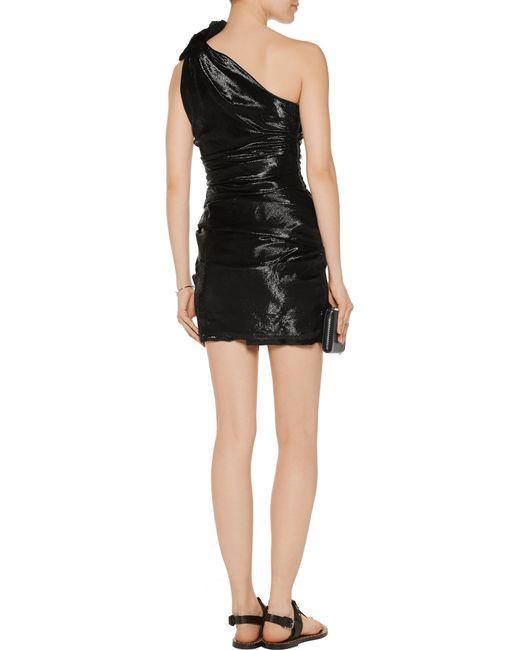
Stylisches Partywear schwarzes Midikleid für Damen